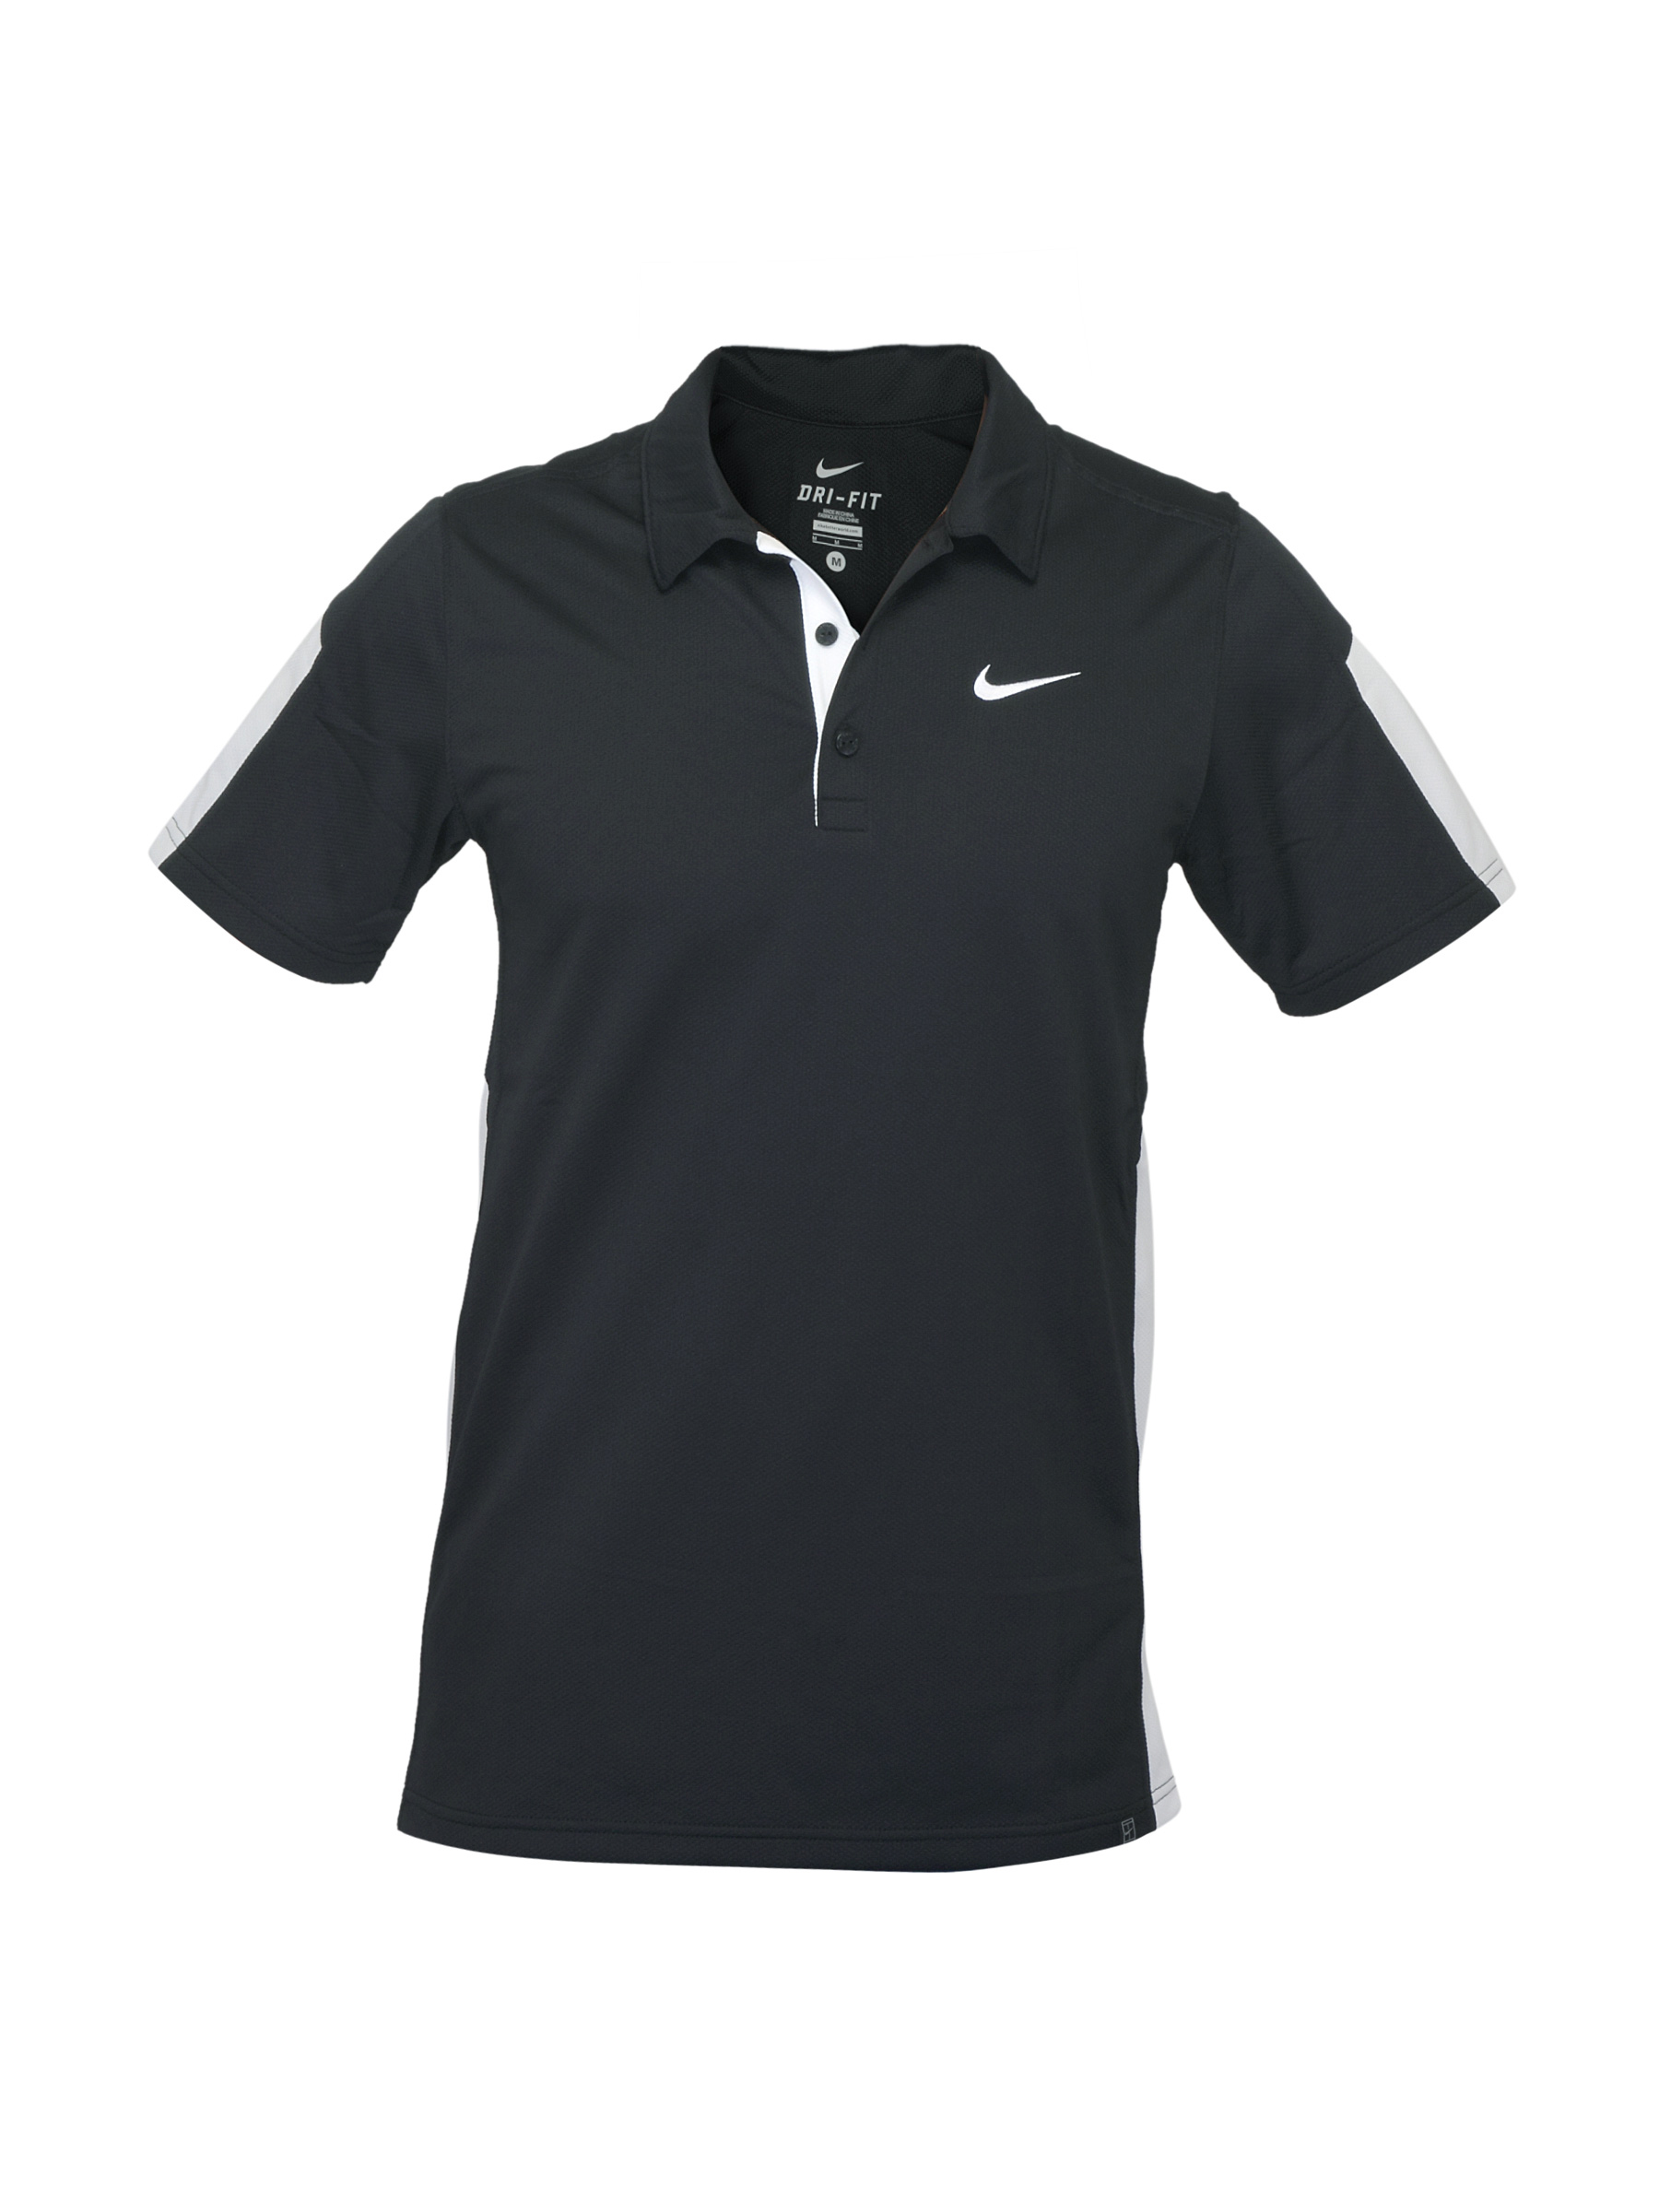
Nike Men Black Polo T-shirt
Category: Apparel / Topwear / Tshirts
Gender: Men
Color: Black
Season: Summer 2012
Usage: Sports